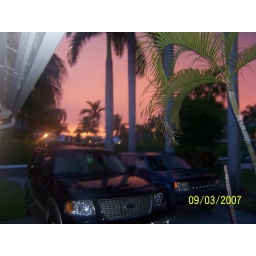
From the front door of our house in the Hammocks